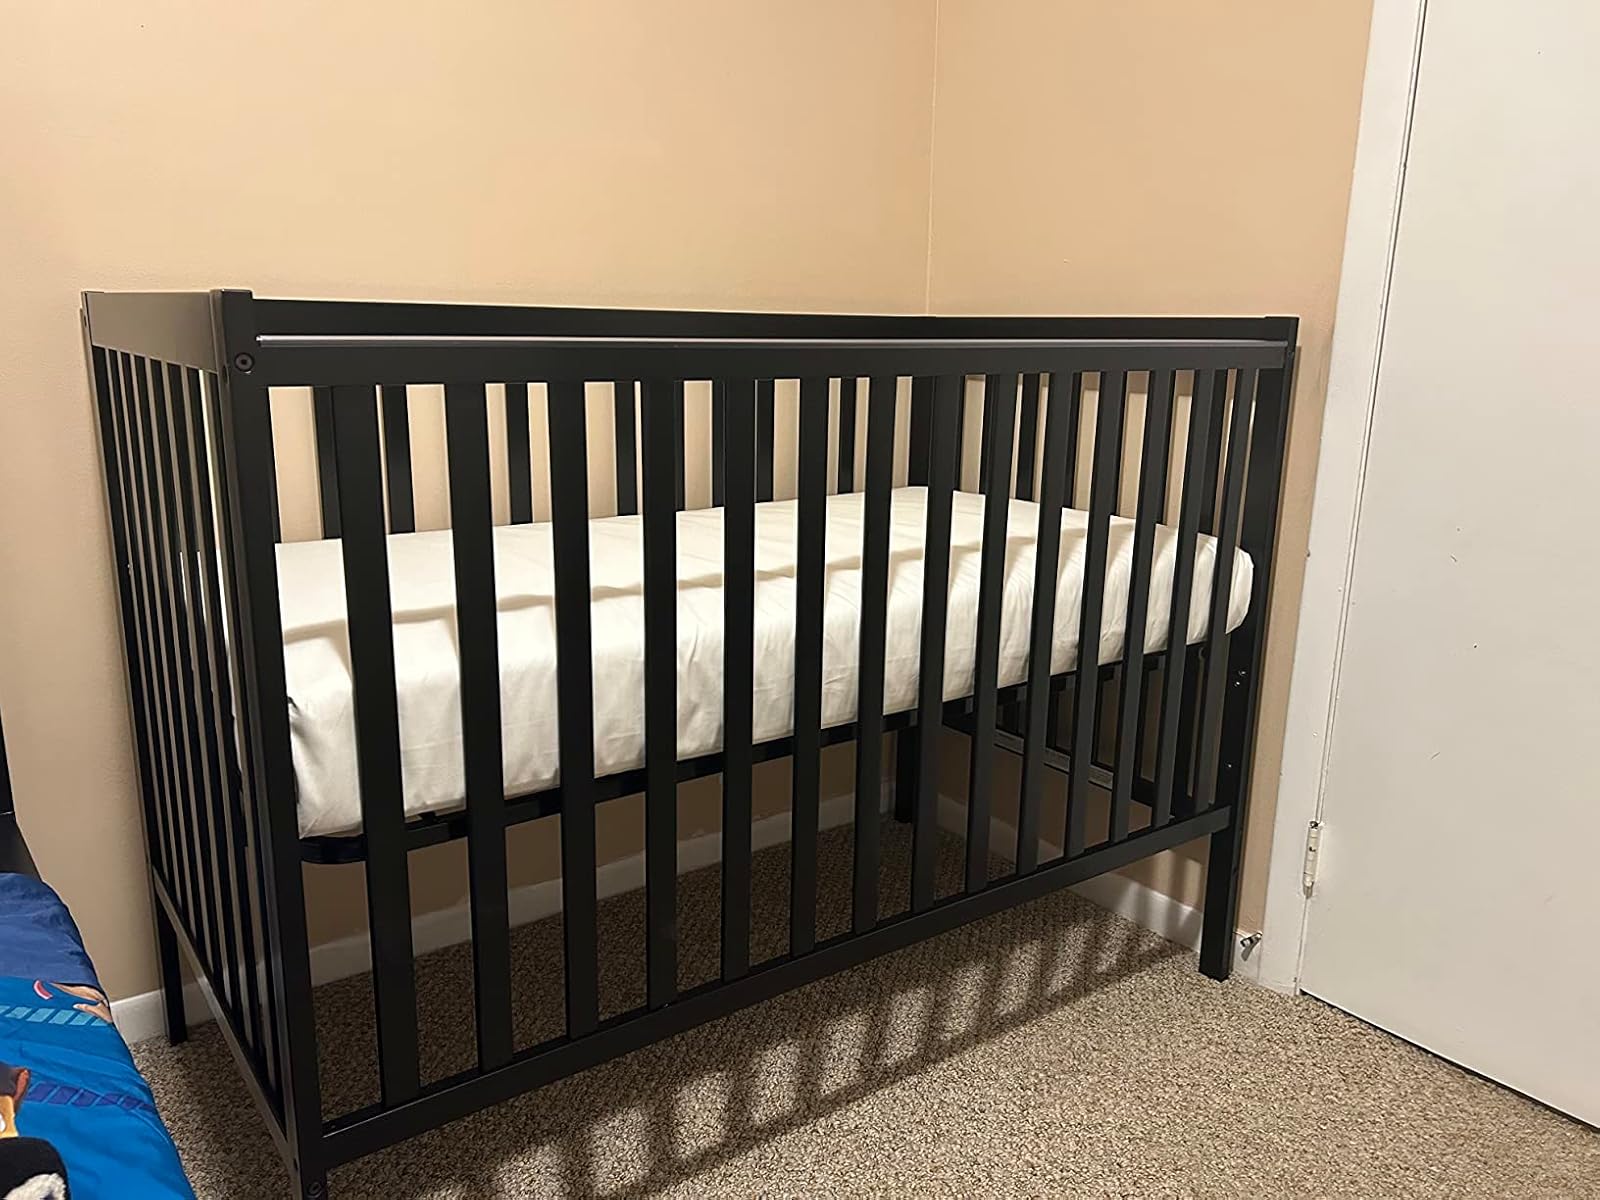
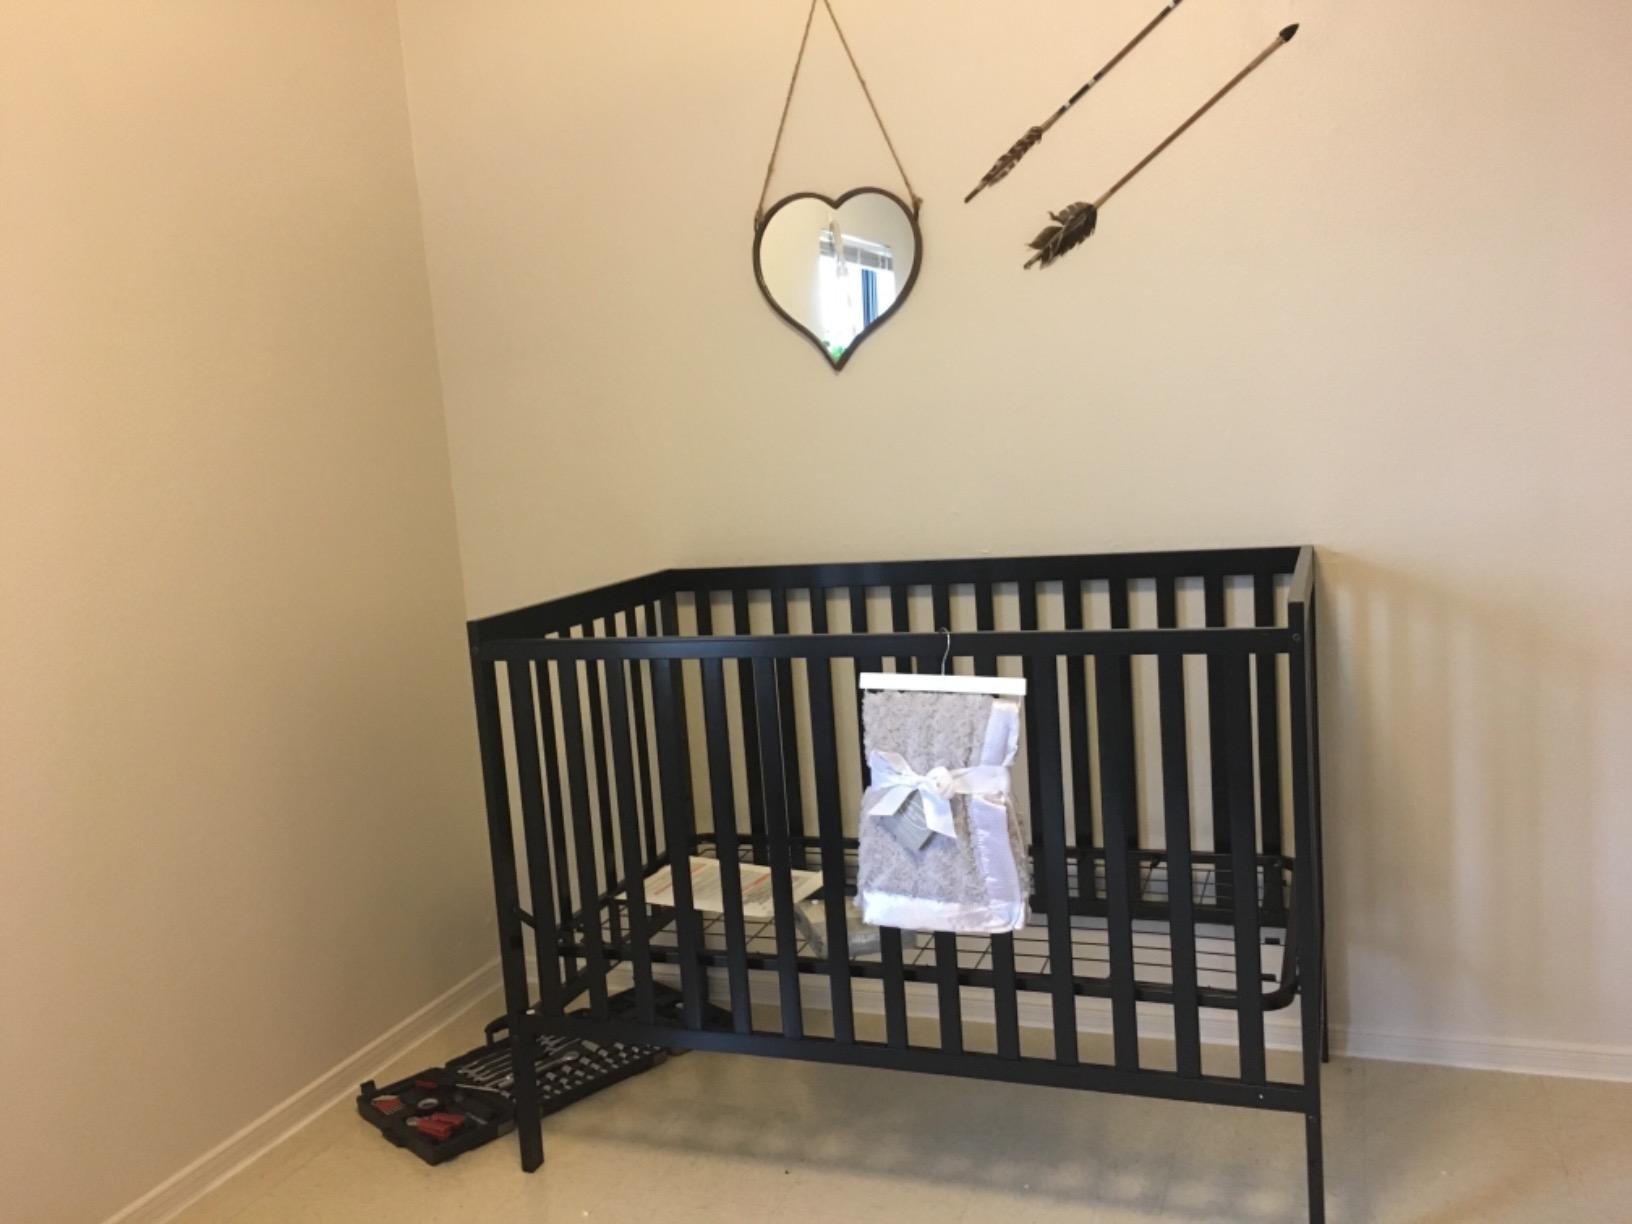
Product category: products_crib
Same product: yes